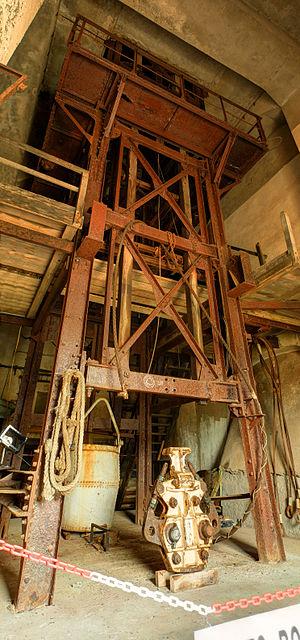
Un charbonnage ou une houillère est une mine de houille, c'est-à-dire un lieu d'extraction du charbon.